Knut Hartvig Johannson

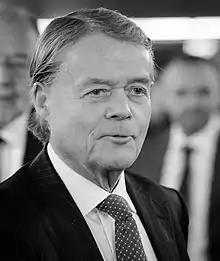
Knut Hartvig Johannson at Norges Bank

He inherited the large wholesaler company Joh. Johannson, which was established in 1866, together with his brother Torbjørn. His son Johan Johannson was later brought in as owner. Today, Joh. Johannson is a part of the NorgesGruppen corporation, where Knut Hartvig Johannson is the chairman of the board.